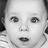
Emotion: surprise